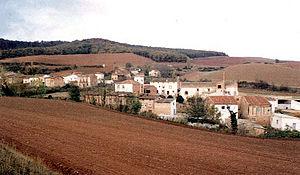
Villarejo est une commune de la communauté autonome de La Rioja, en Espagne.